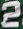
Number: 2